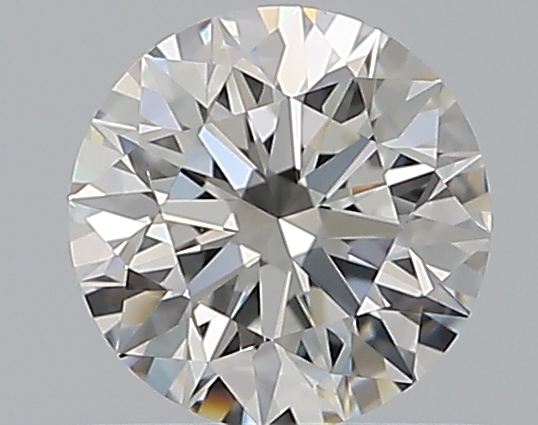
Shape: round
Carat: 0.5
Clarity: VS1
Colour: G
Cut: EX
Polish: EX
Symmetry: EX
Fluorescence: M
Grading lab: GIA
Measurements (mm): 5.07 x 5.1 x 3.18